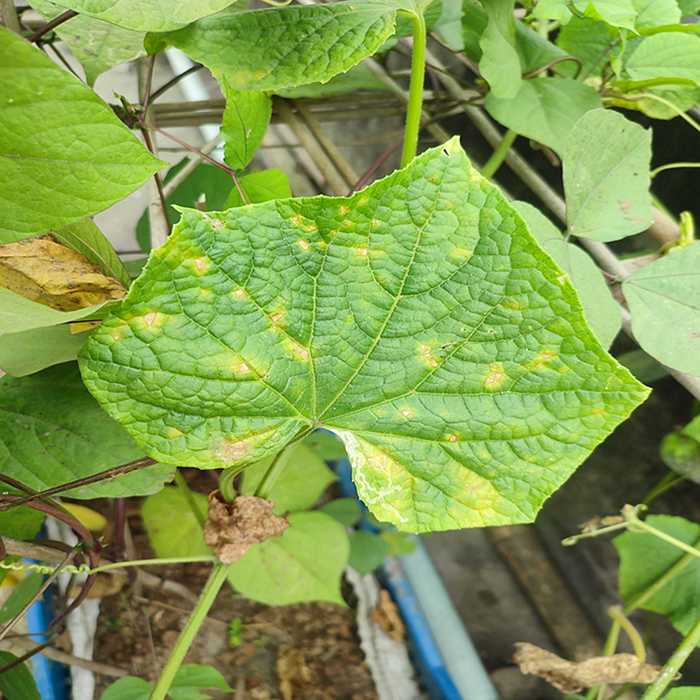
Plant: Cucumber
Label: Downy mildew